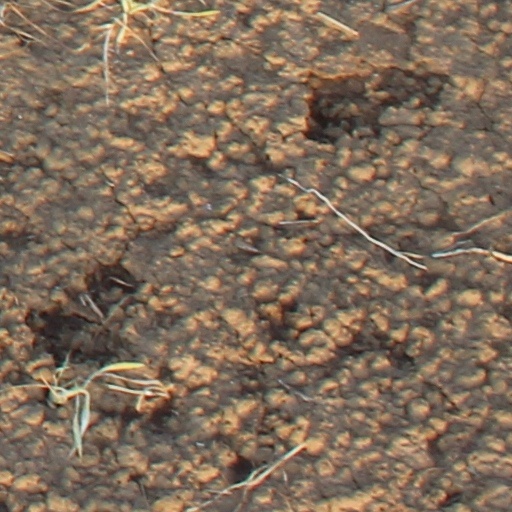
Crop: wheat